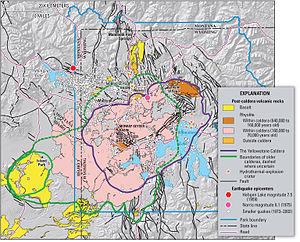
Le parc national de Yellowstone est un parc national des États-Unis, ainsi qu'un site du patrimoine mondial protégé par l'UNESCO, couvrant trois États au nord-ouest du Wyoming, au sud-est de l'Idaho et au sud-ouest du Montana. Créé le 1ᵉʳ mars 1872 par le président Ulysses S. Grant, Yellowstone est le plus ancien parc national du monde. Il s'étend sur 8 983 km², soit une superficie plus importante que celle de la Corse.
La caldeira de Yellowstone, en anglais Yellowstone Caldera, parfois connue sous le nom de « supervolcan de Yellowstone », est un volcan endormi des États-Unis situé dans le parc national de Yellowstone. Cette caldeira fut découverte lors de fouilles dirigées par Bob Christiansen de l'Institut d'études géologiques des États-Unis pendant les années 1960 et 1970. Elle mesure 45 kilomètres de largeur pour 85 kilomètres de longueur.